Radovan Karadžić

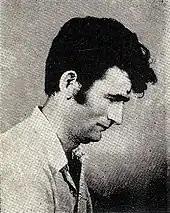
Publicity photo of Karadžić in 1971

Radovan Karadžić was born to a Serb family on 19 June 1945 in the village of Petnjica in the People's Republic of Montenegro, Democratic Federal Yugoslavia, near Šavnik. Karadžić's father, Vuko (1912–1987), was a cobbler from Petnjica. His mother, Jovanka ( Jakić; 1922–2005), was a peasant girl from Pljevlja. She married Karadžić's father in 1943, aged twenty. Karadžić claims to be related to the Serbian linguistic reformer Vuk Stefanović Karadžić (1787–1864), although as of 2014 this claim had not been confirmed.